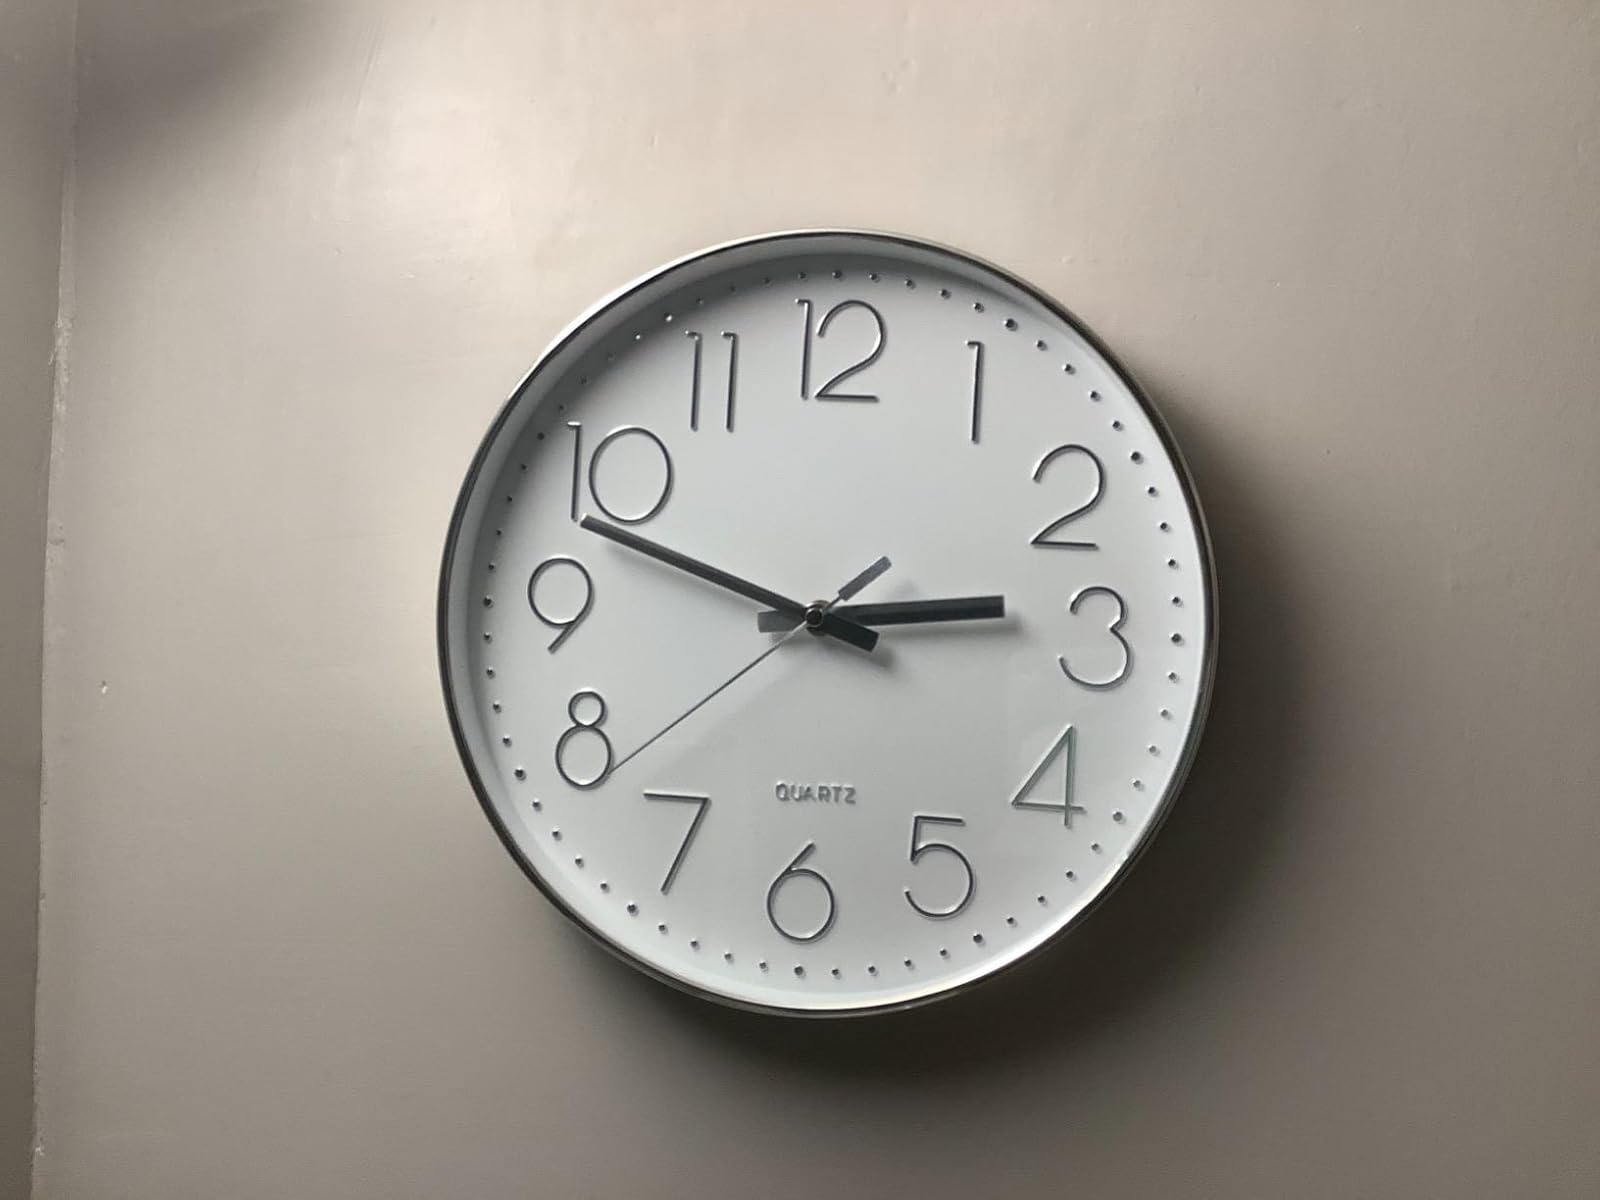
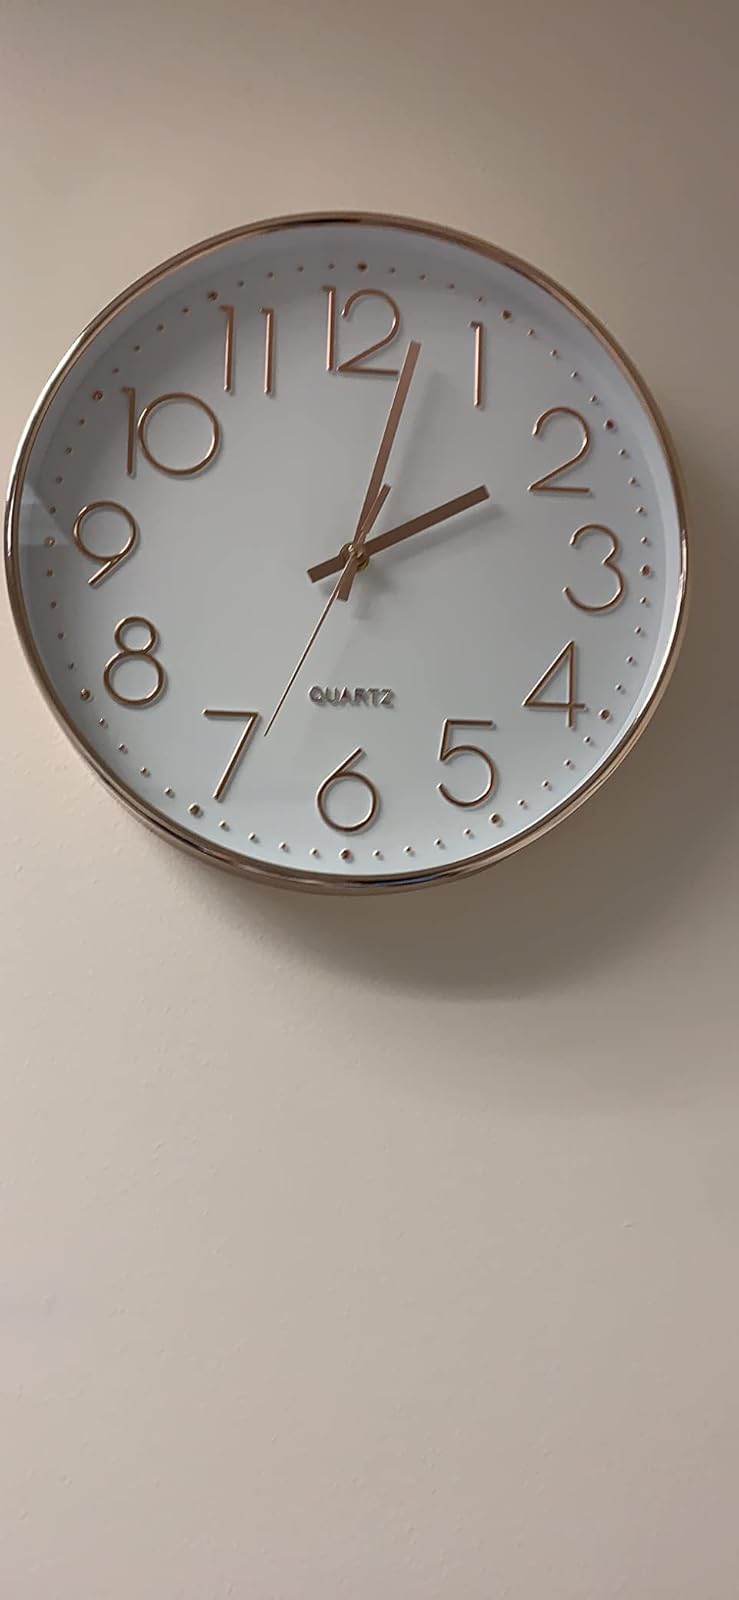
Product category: clock
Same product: no